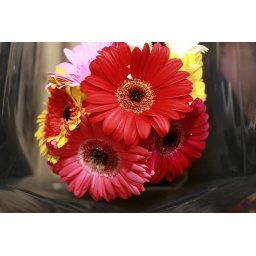
bouquet in a bag